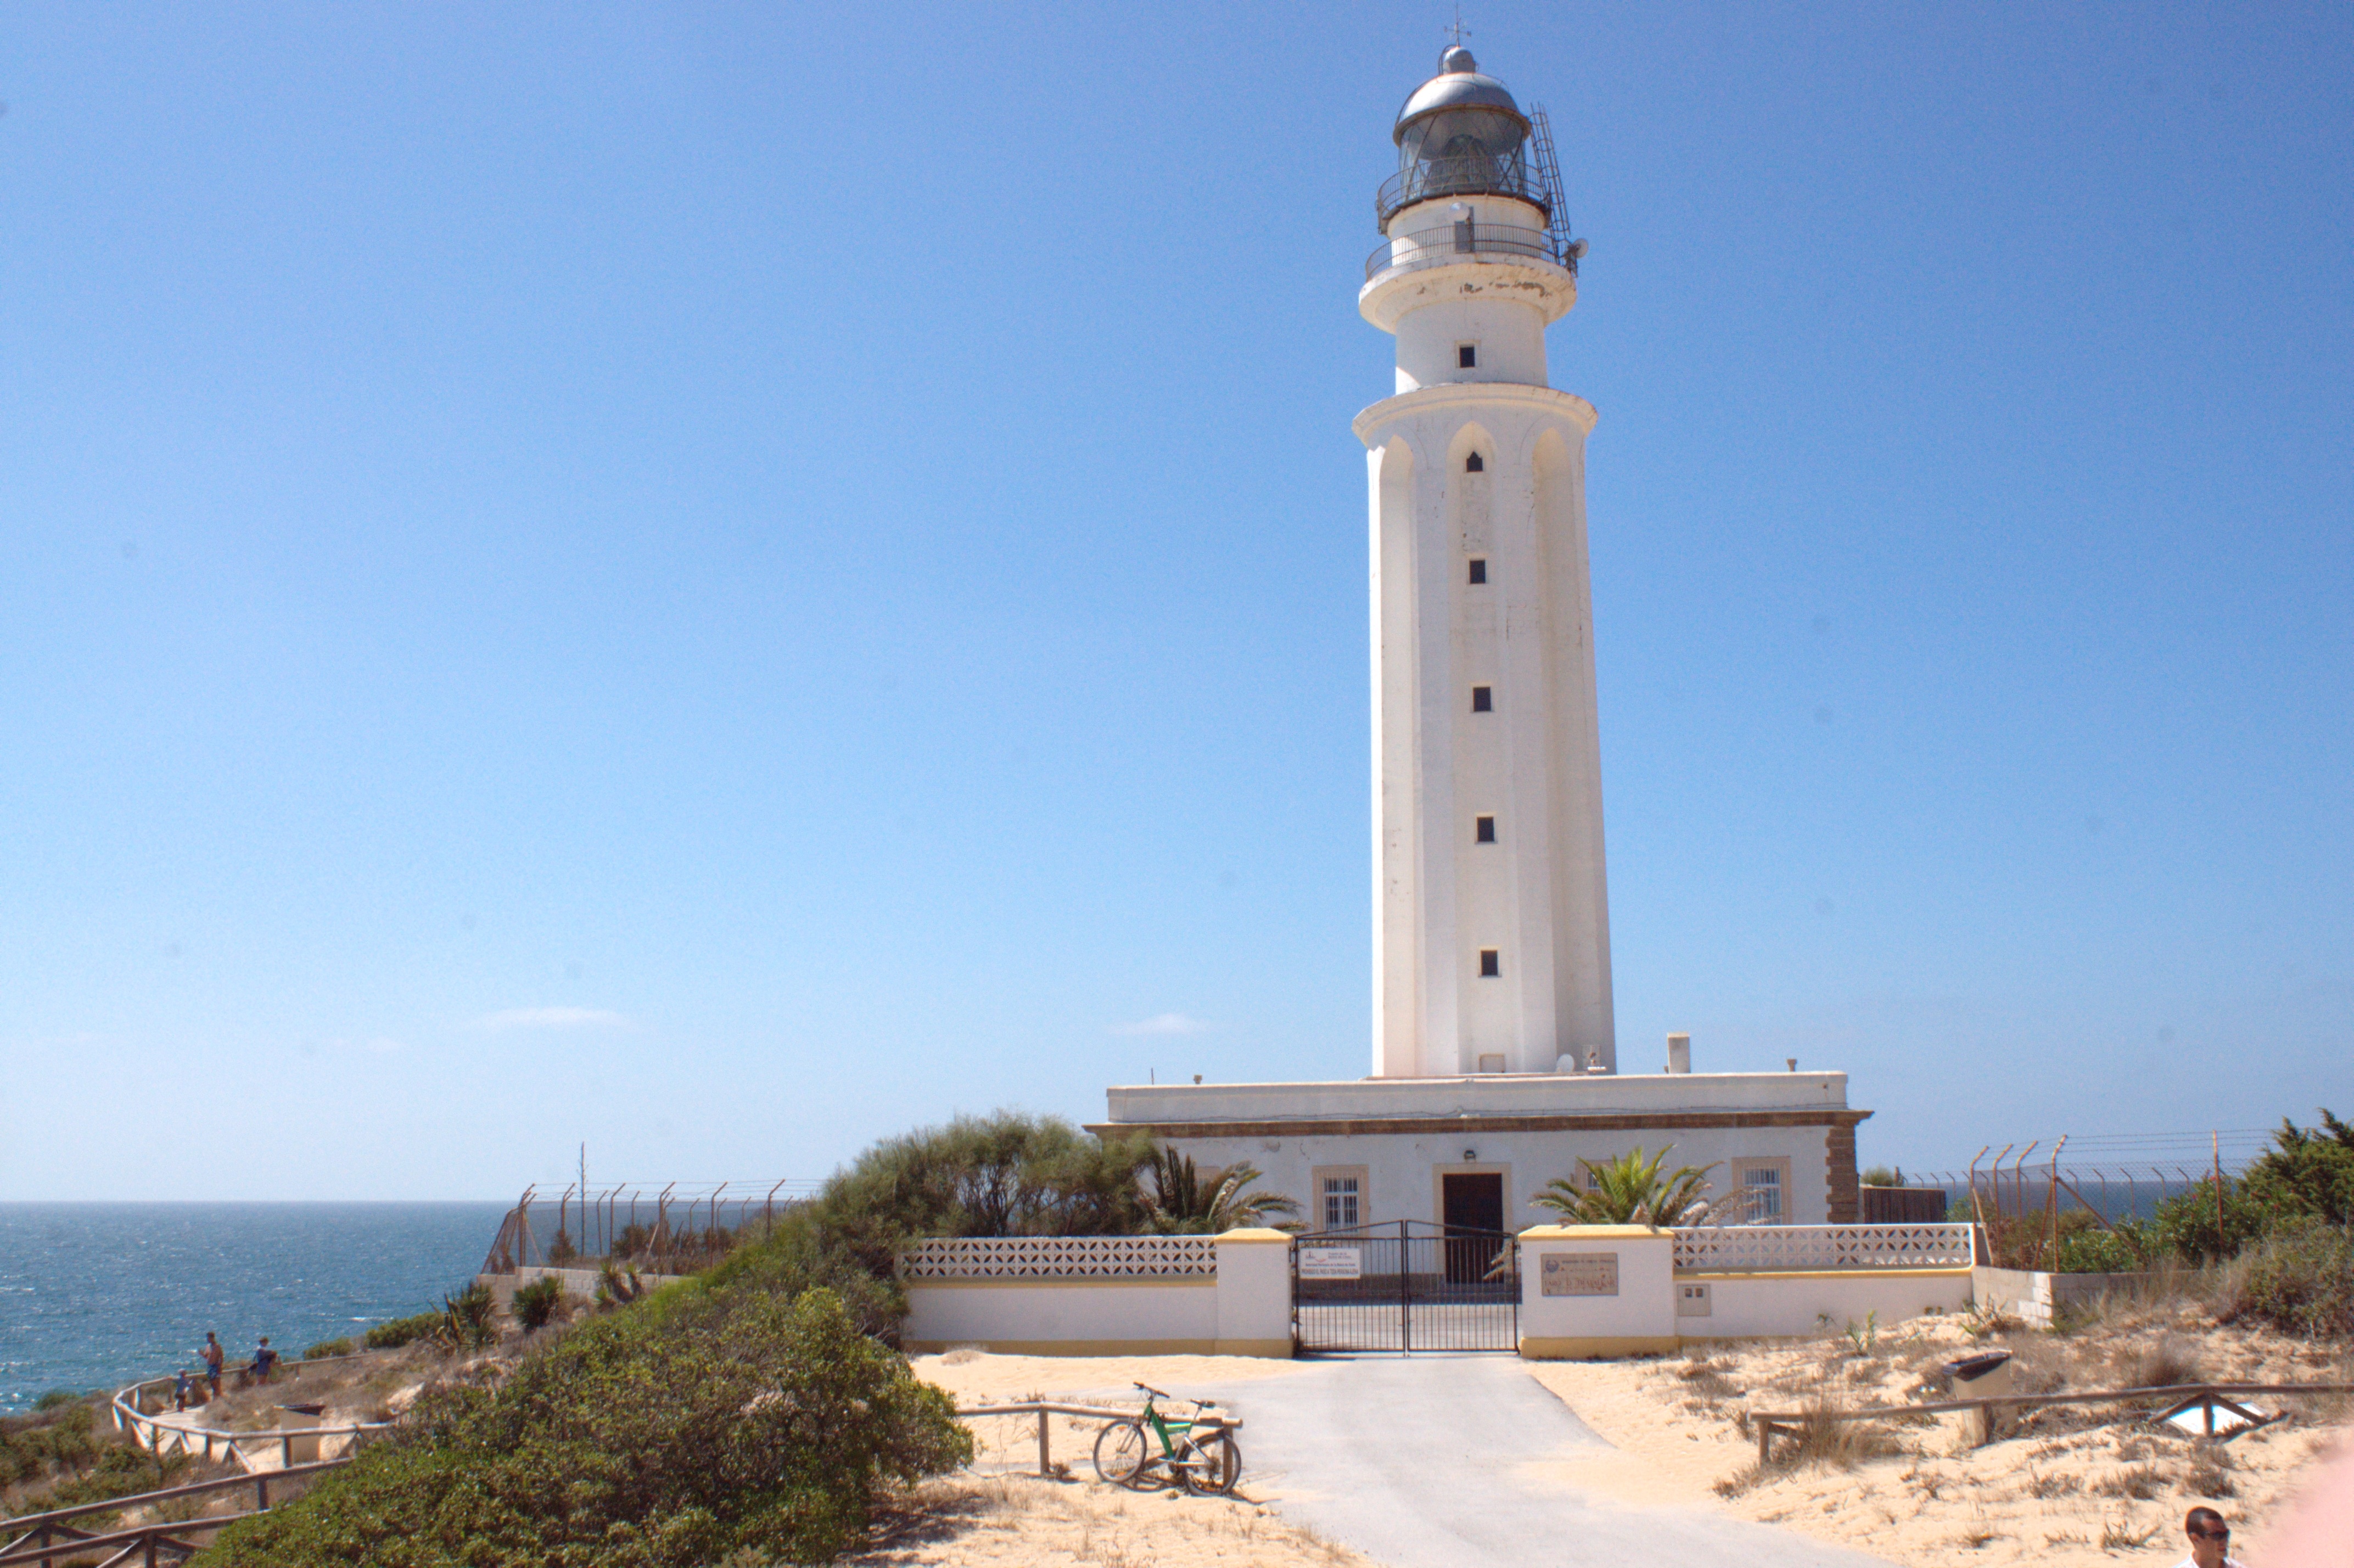
lighthouse, monument, tower, costa, tralfagar